Phong Nha

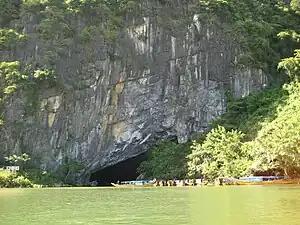
The entry of Phong Nha Cave

Phong Nha township is located by Son River and contains part of Phong Nha-Kẻ Bàng National Park, a UNESCO's World Heritage Site. Tourist service facilities for this national park are located in this township. Phong Nha was a fierce battlefield during the Vietnam War. The local inhabitants live mainly on agriculture and tourism.